Walden, New York

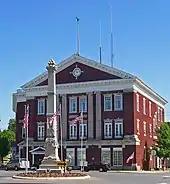
Walden's Village Hall, built in 1915. It houses the police department, village court and library in addition to government offices.

As a village of the Town of Montgomery, Walden residents are taxpayers and electors in both.